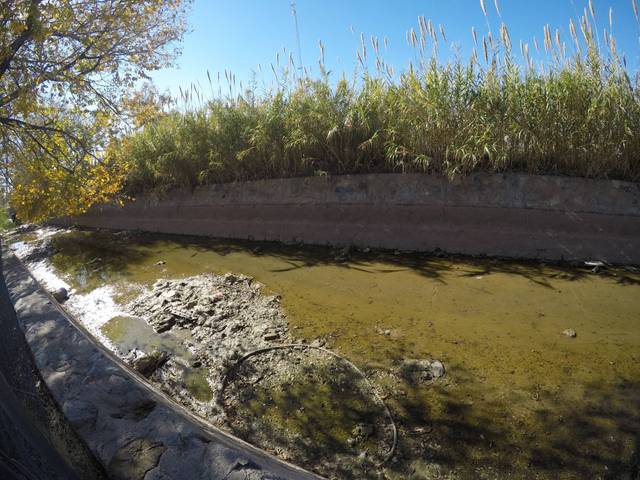
Region: Mexico
Coordinates: 31.732, -106.435